Julian Lloyd Webber

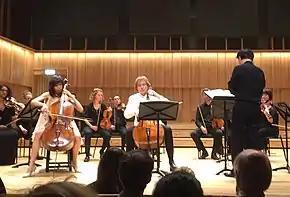
Julian Lloyd Webber and Jiaxin Lloyd Webber, Royal Birmingham Conservatoire 2018

In 1974, aged 23, Lloyd Webber married Celia Ballantyne, a marriage that lasted 15 years. In 1989 he married Zohra Mahmoud Ghazi, a great niece of Mohammed Zahir Shah, king of Afghanistan, with whom he had a son. His third marriage was to French-Algerian Kheira Bourahla. In 2009 he married fellow cellist Jiaxin Cheng. The couple have one daughter.